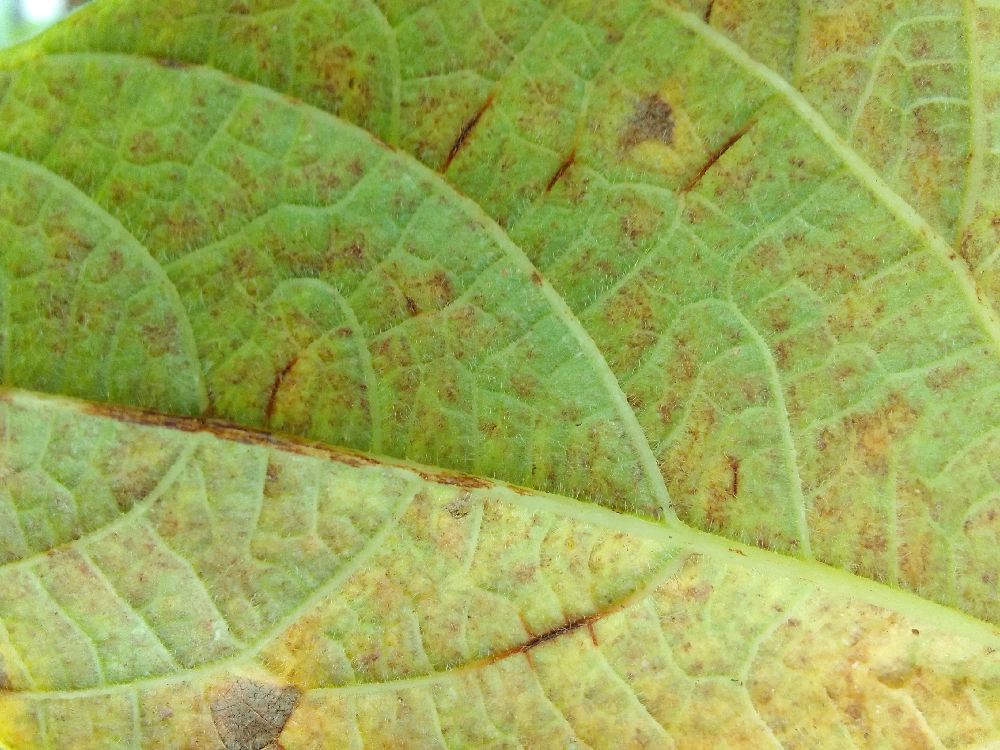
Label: anthracnose